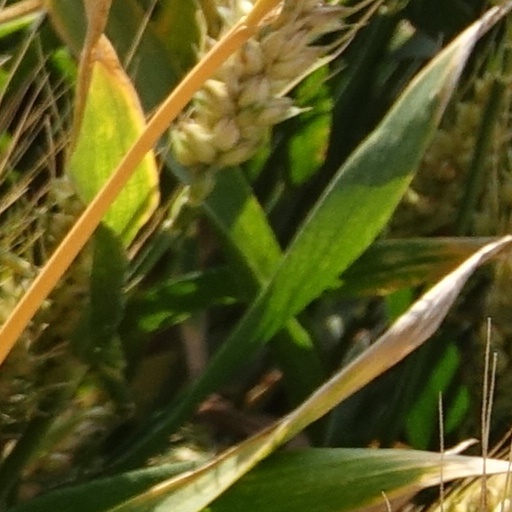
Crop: wheat